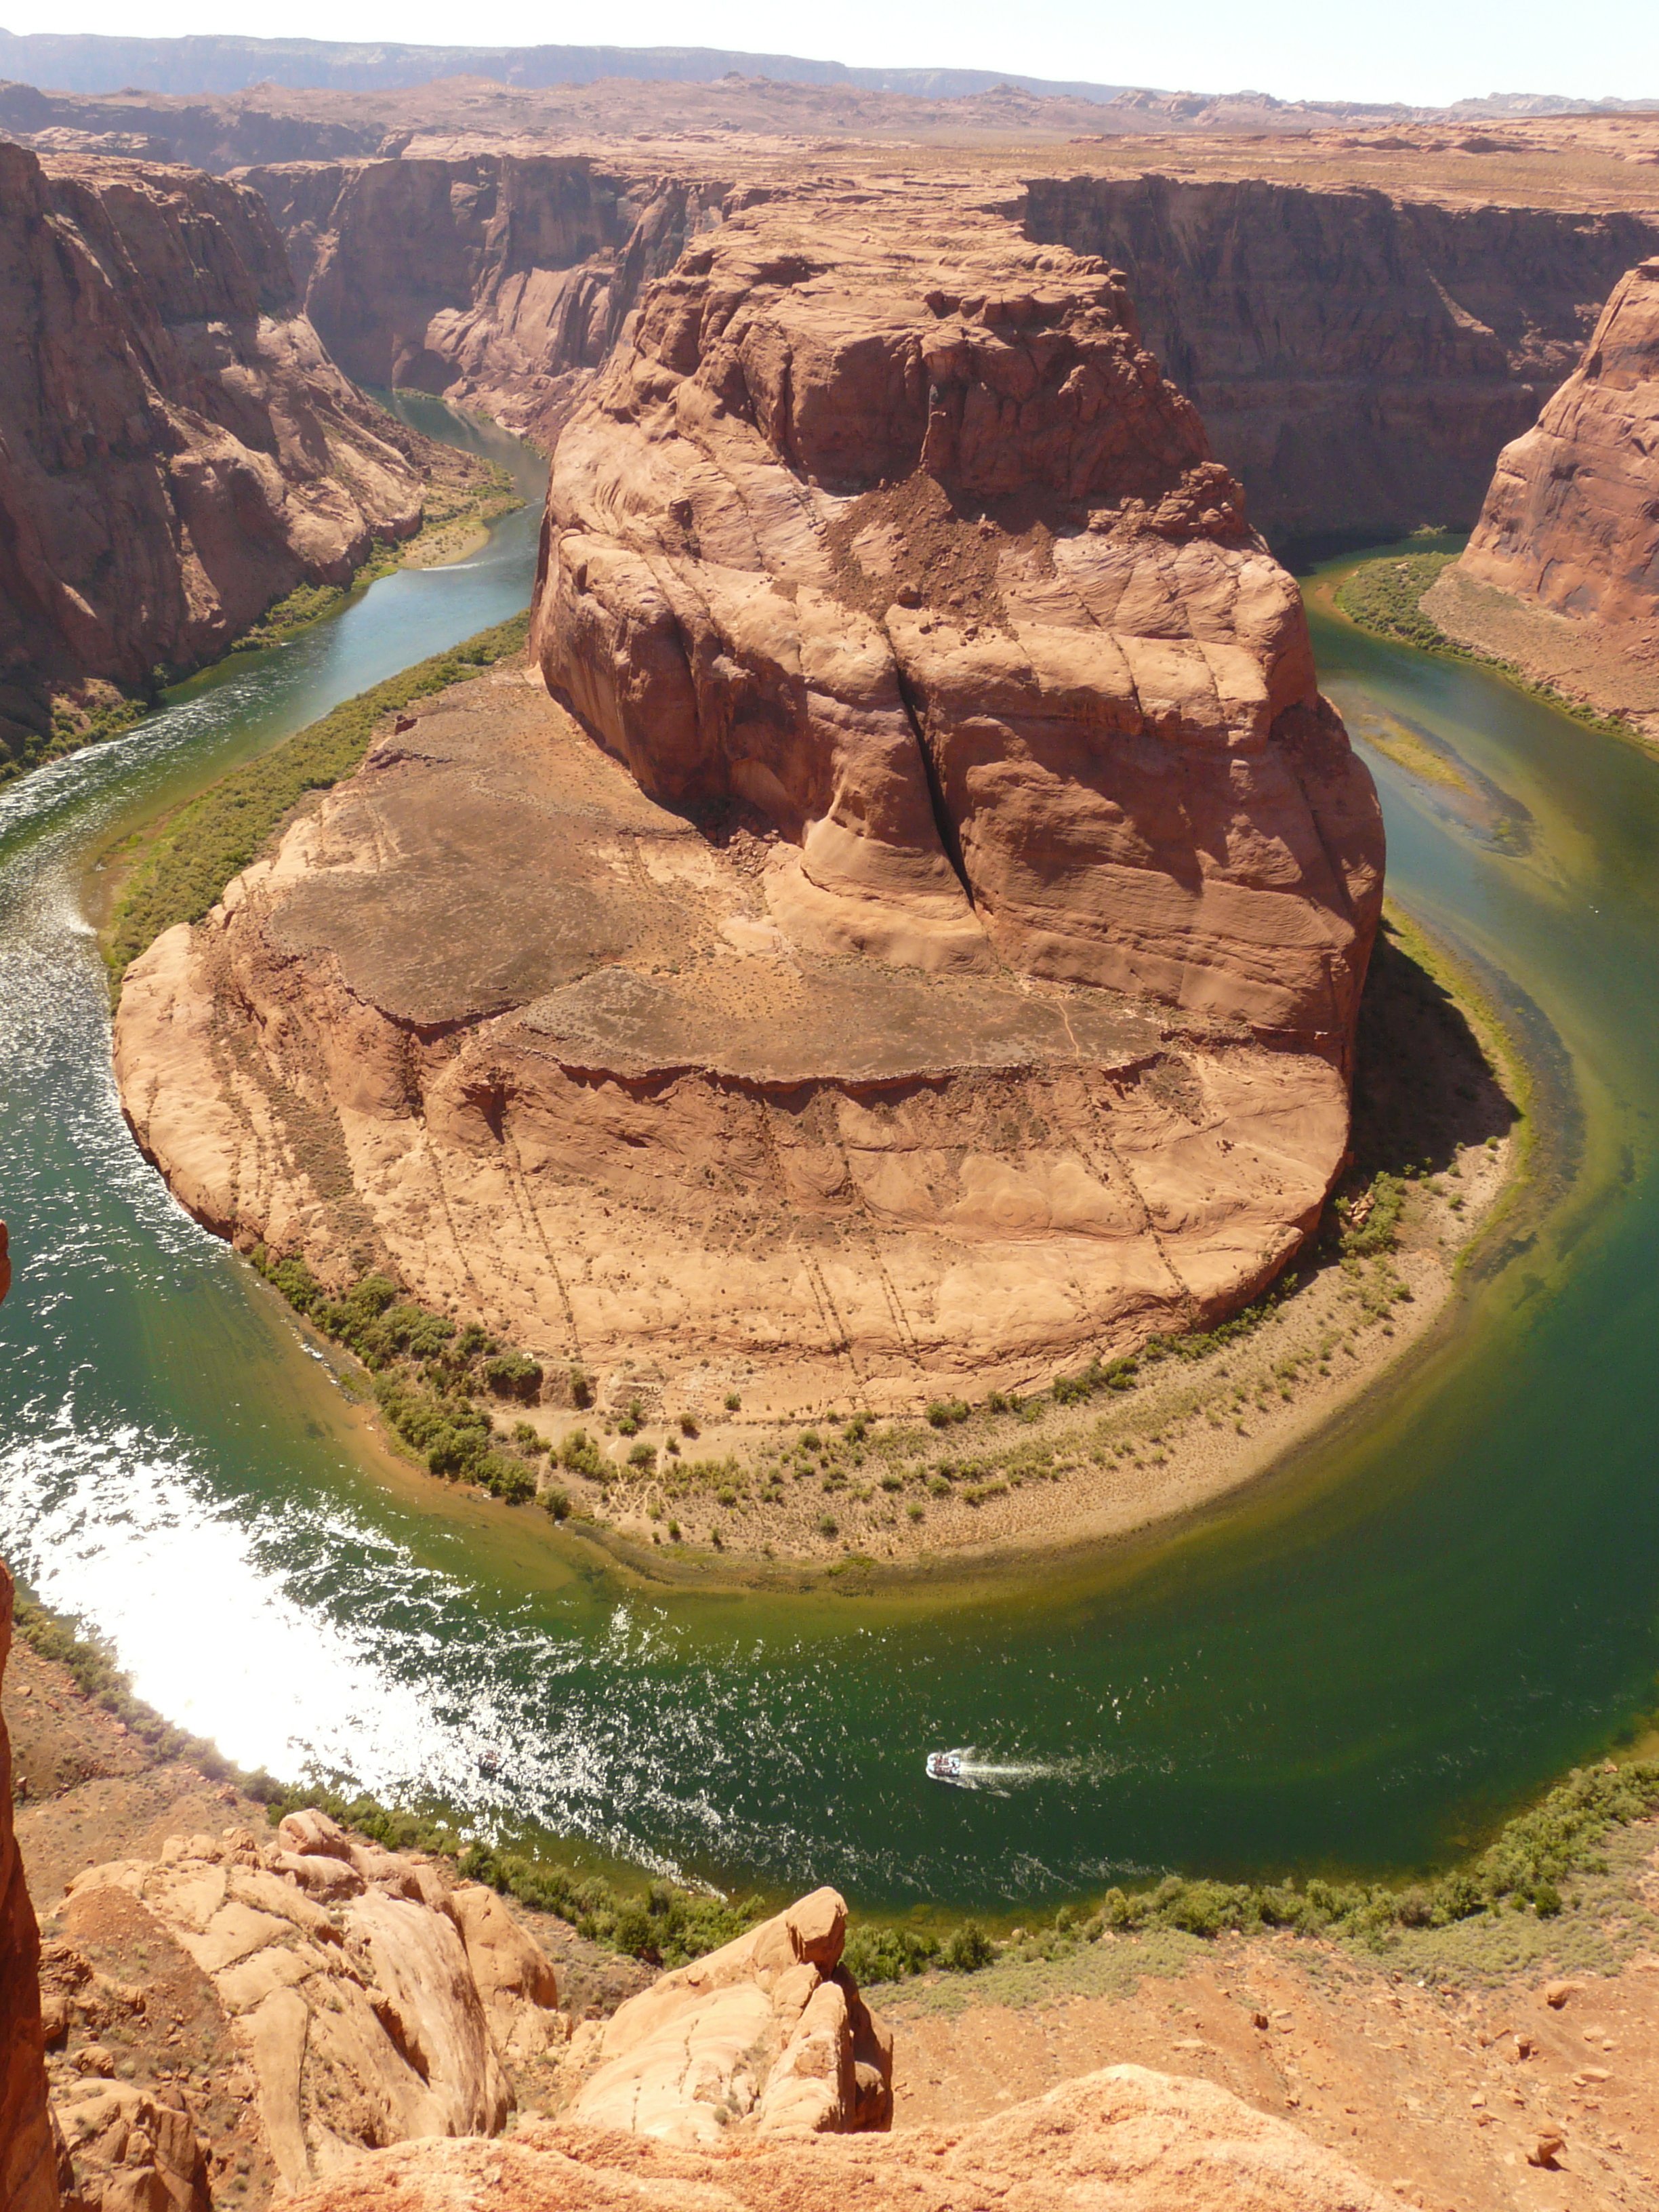
landscape, rock, valley, formation, cliff, arch, usa, canyon, terrain, arizona, geology, badlands, plateau, horseshoe bend, wadi, landform, colorado river, geographical feature